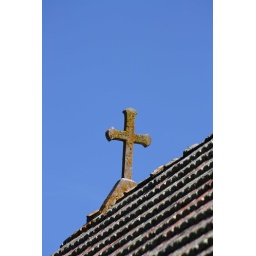
solace in a blue sky